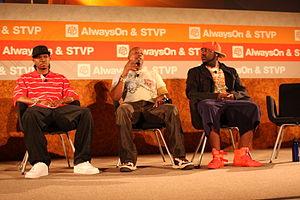
Chamillionaire, de son vrai nom Hakeem Seriki, né le 28 novembre 1979 à Houston, dans le Texas, est un rappeur américain. Il est l'un des principaux représentants du Dirty South et le CEO de Chamillitary Entertainment. Chamillionaire est également membre fondateur du groupe Color Changin' Click jusqu'à sa séparation en 2005.